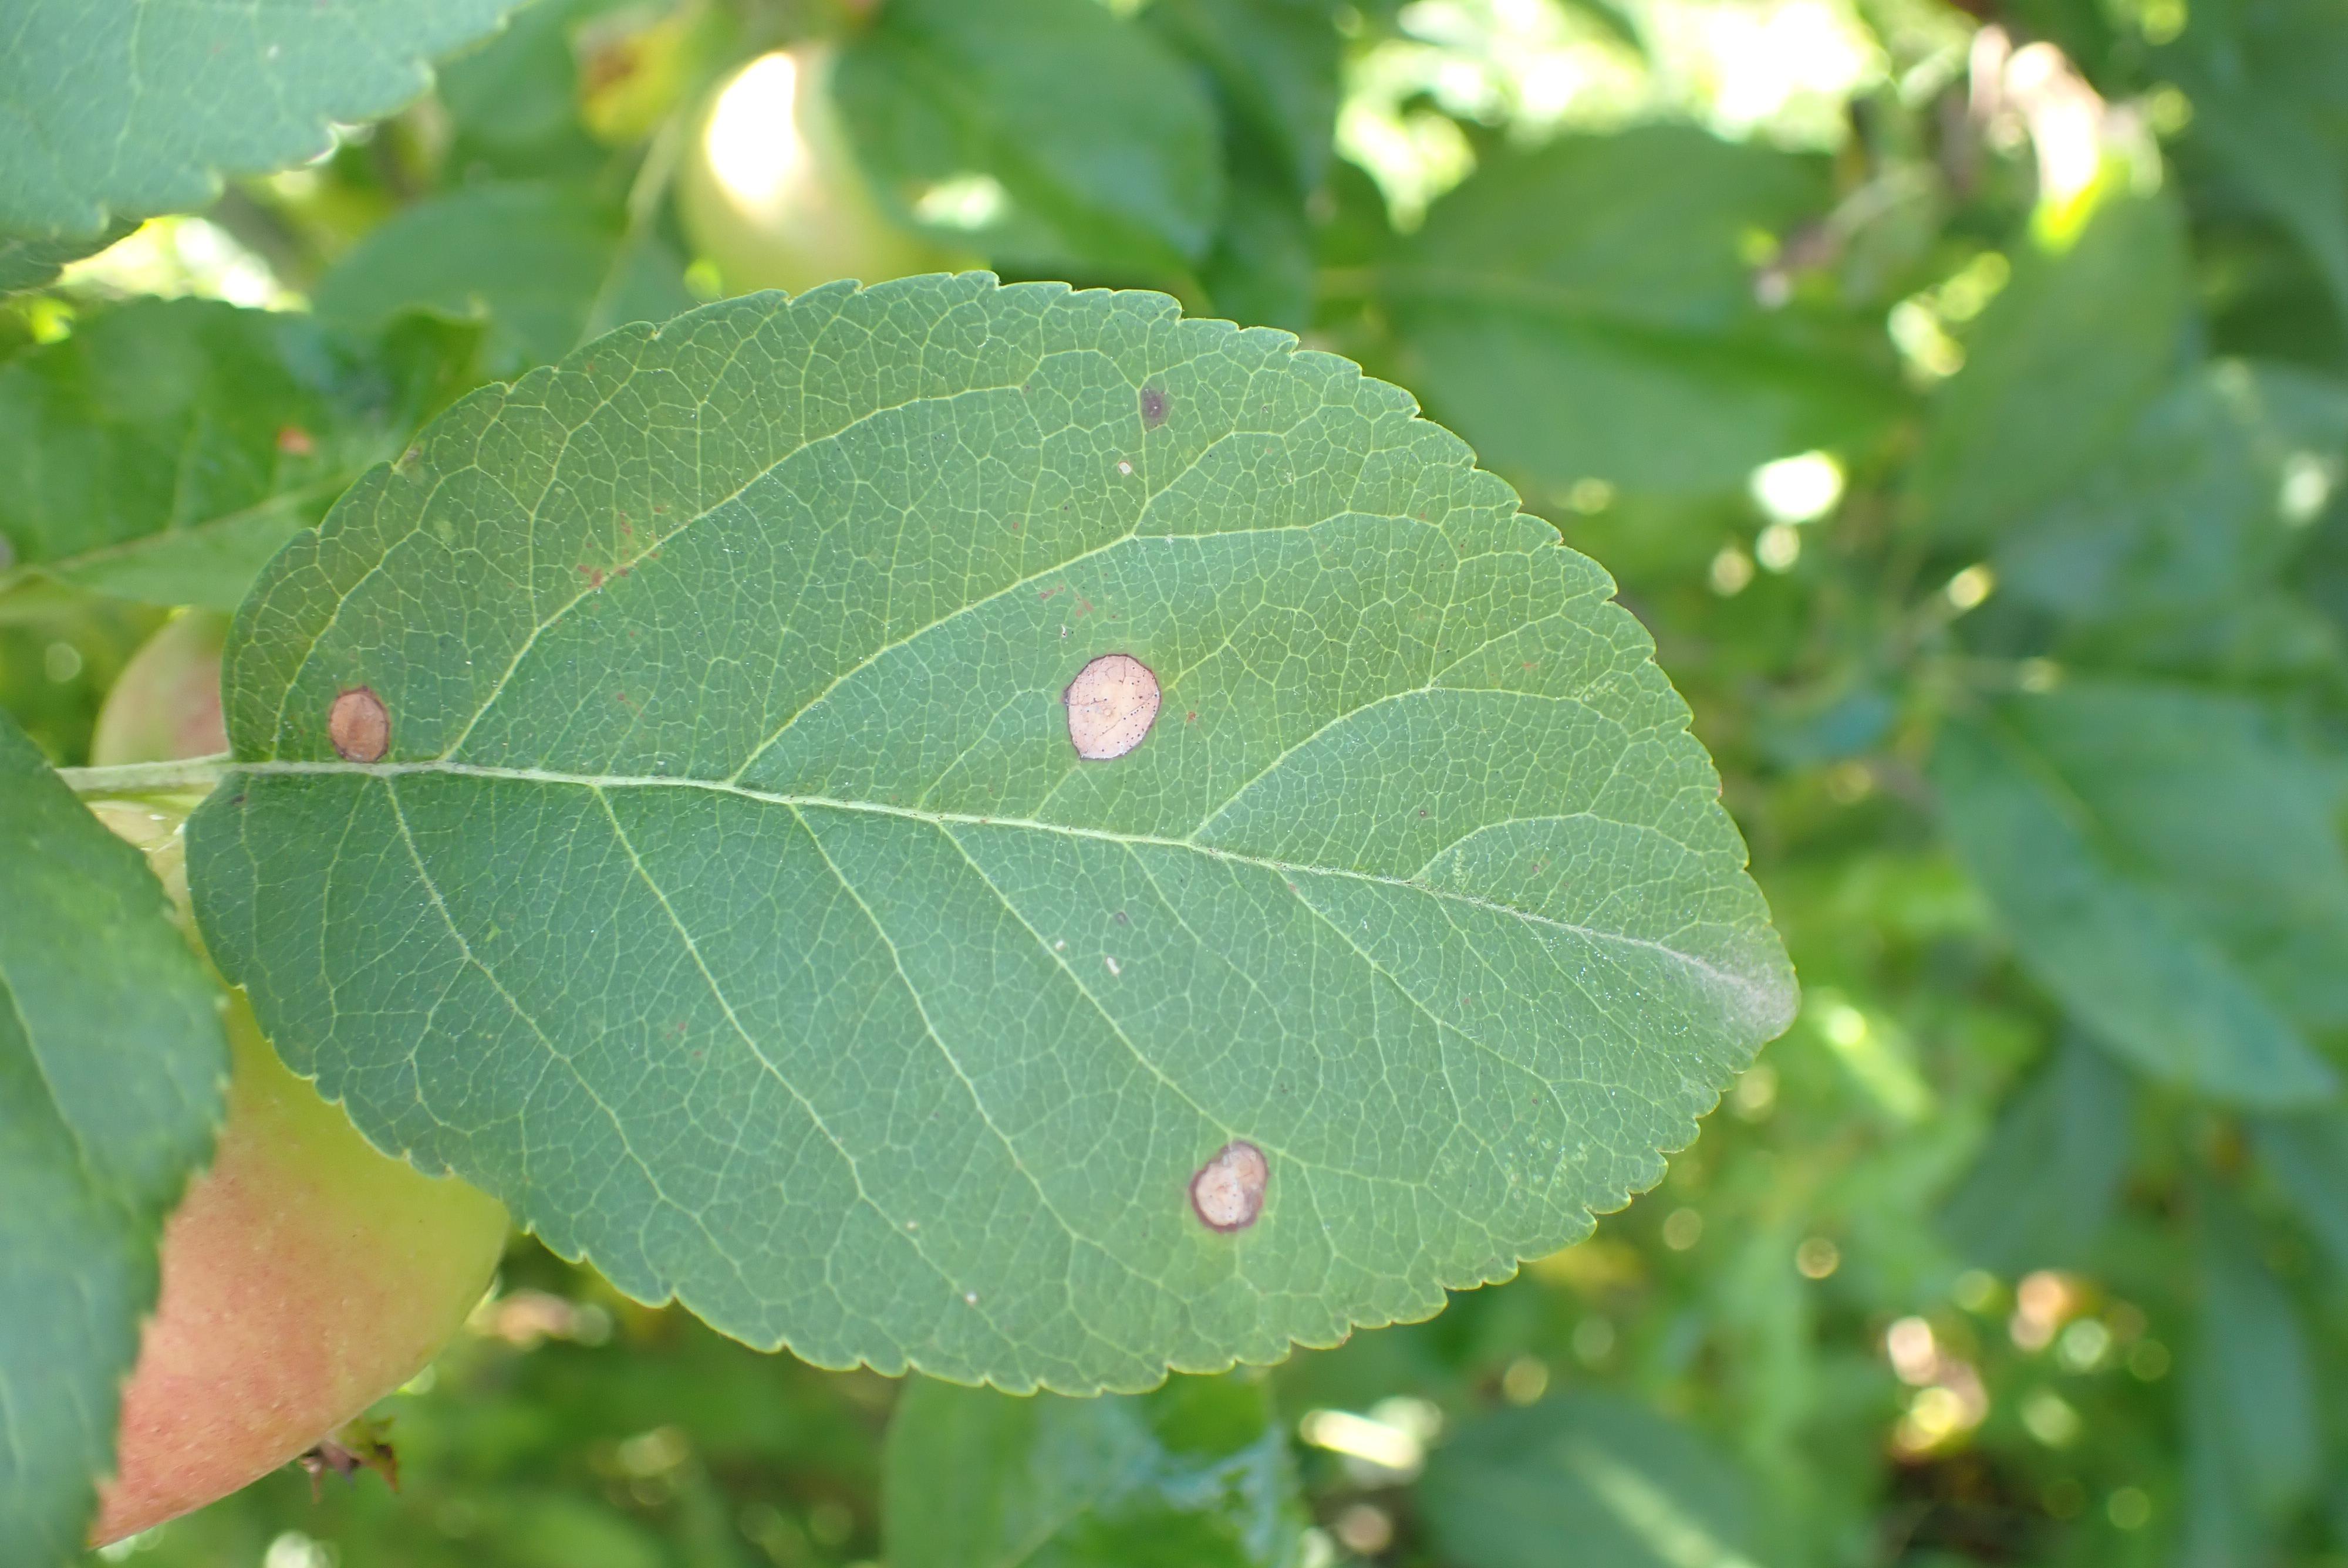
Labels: frog_eye_leaf_spot